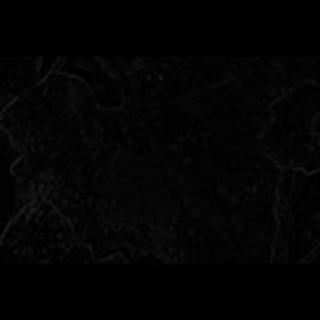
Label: cotton_powdery_mildew